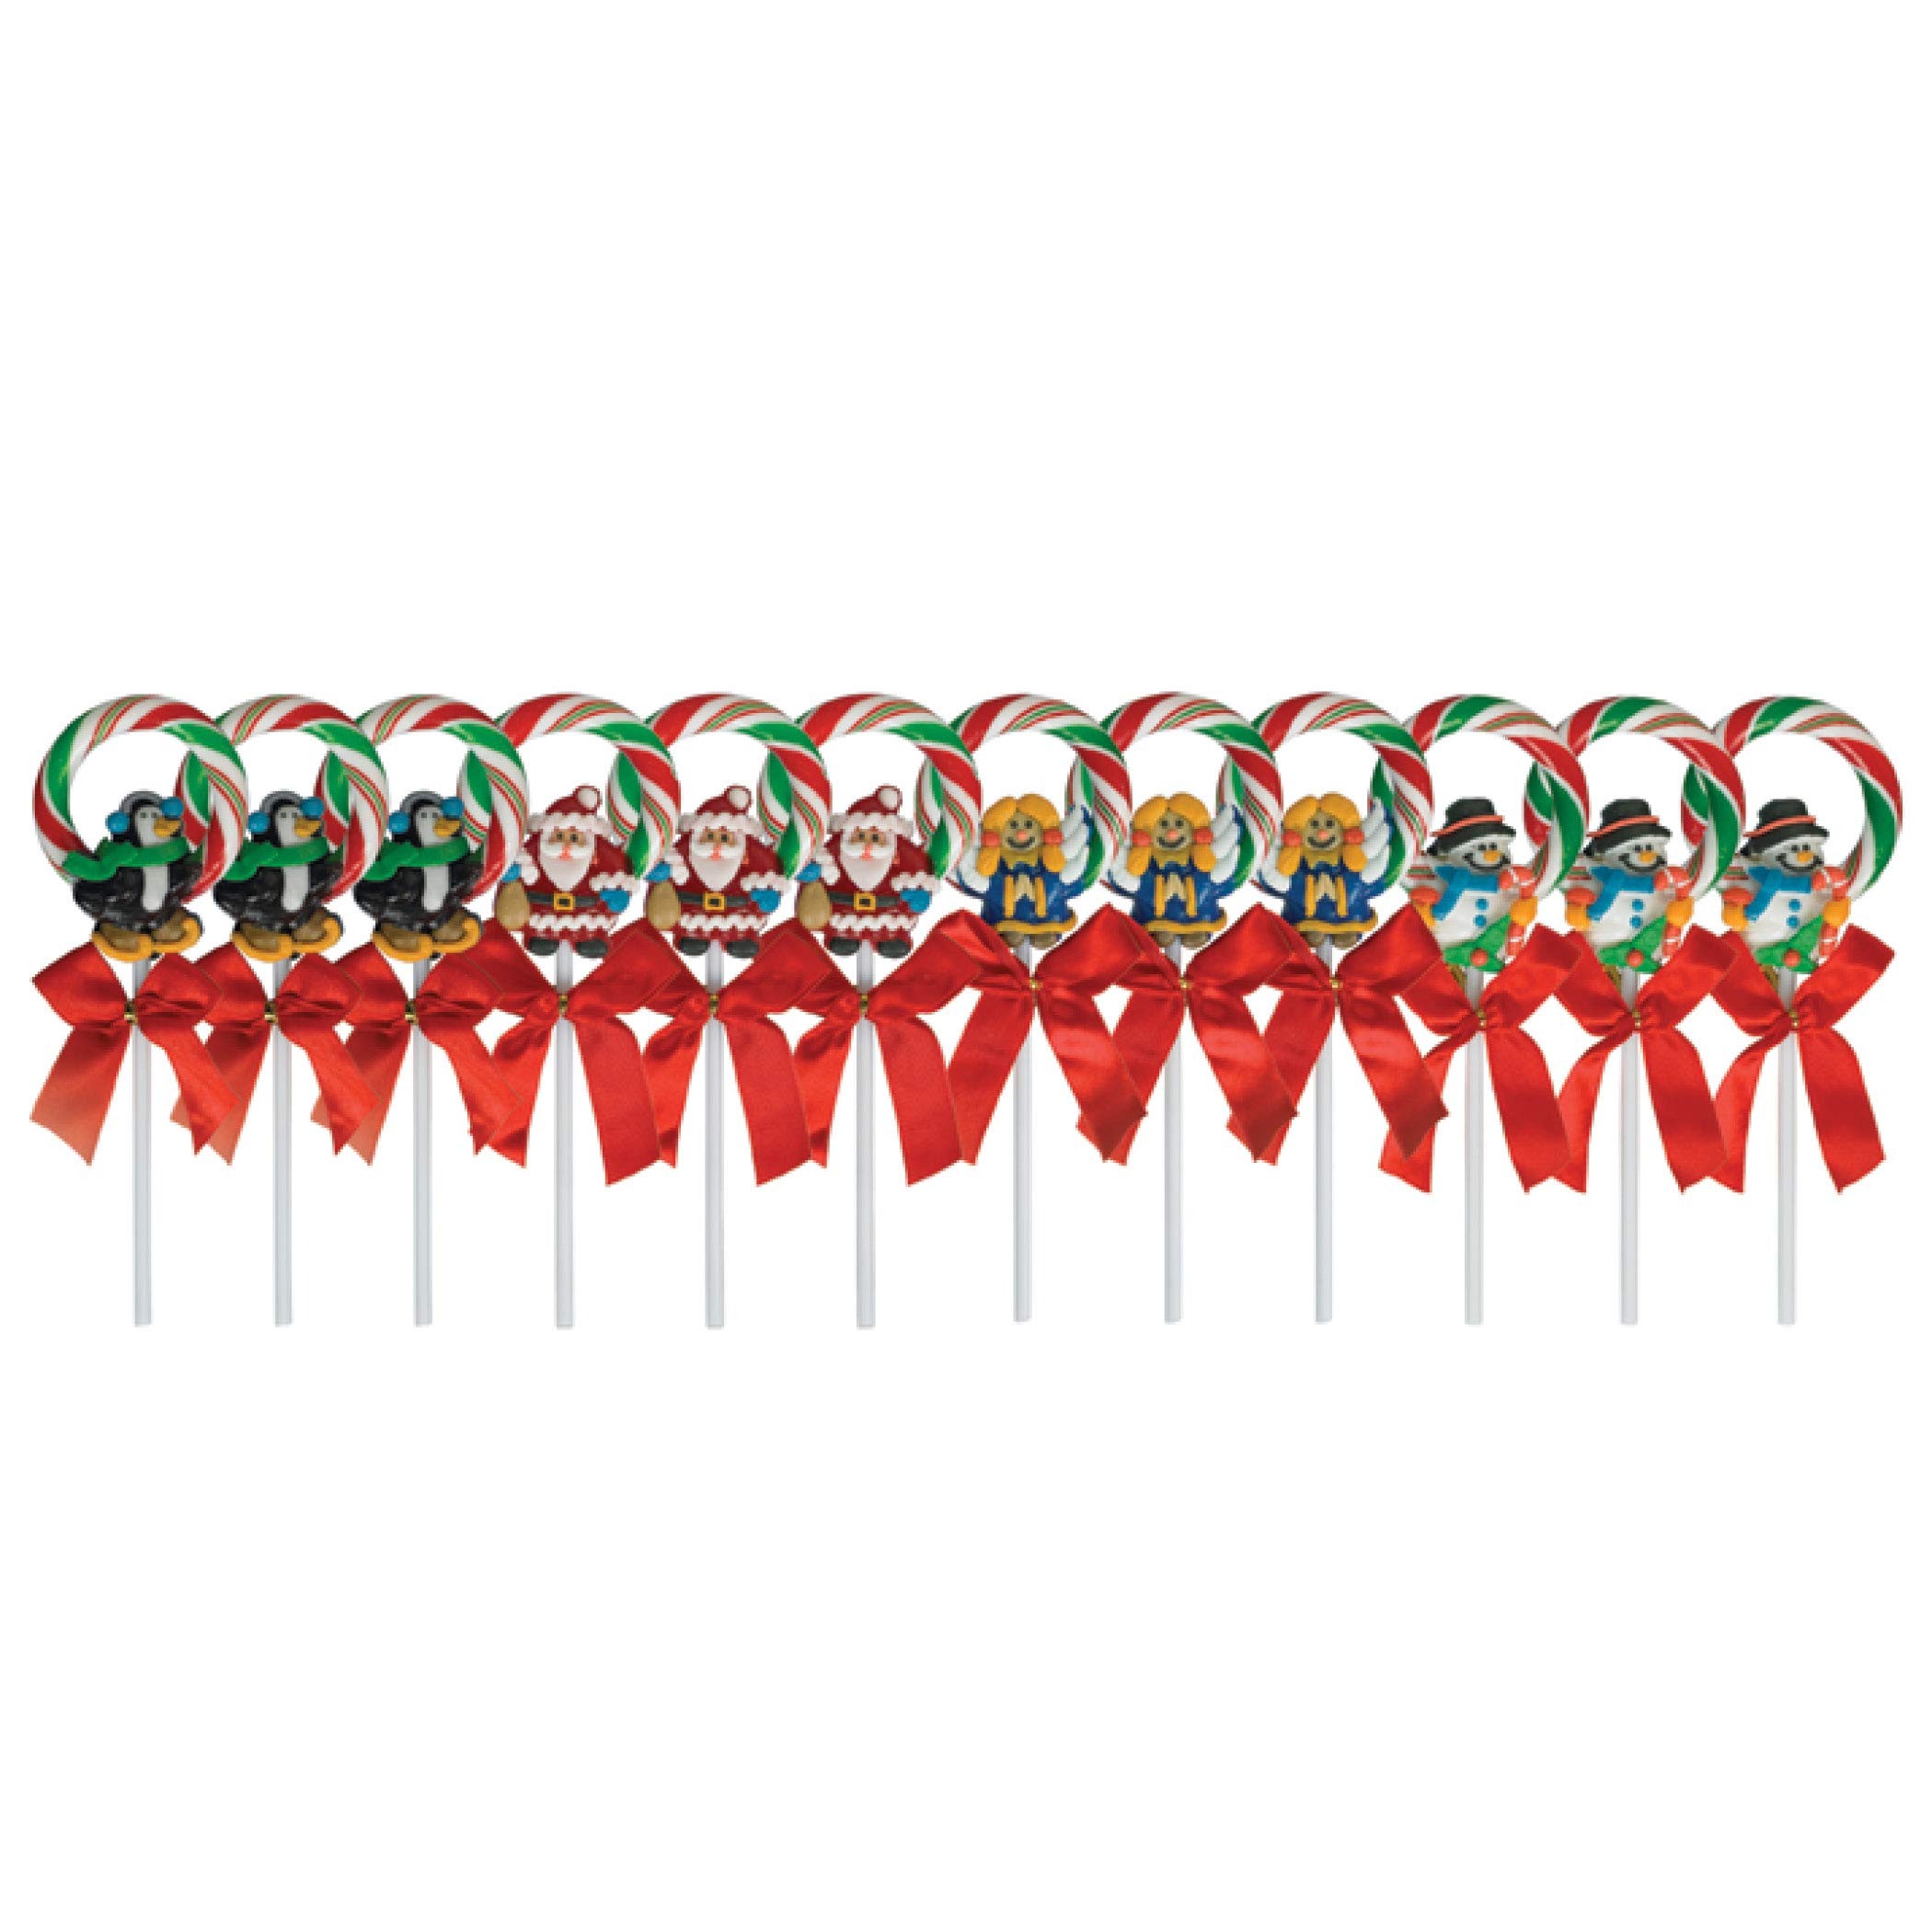
Item Name: Collections Etc Christmas Wreath Candy Lollipops - Set of 12
Bullet Point 1: Wreath Lollipops Set of 12: Sweeten the season with 12 delightful works of individually wrapped confectionary art
Bullet Point 2: These lollipops make wonderful decorations on gift wrapping, and will be treasured at family and office get-togethers
Bullet Point 3: They just may look too pretty to eat, but their wonderful sweet flavor is too delicious to miss
Bullet Point 4: Each measures 2 1/4 "Diameter (without stick)
Product Description: <br>Collections Etc Christmas Wreath Candy Lollipops - Set of 12<br><br><br>Description<br>Wreath Lollipops Set of 12: Sweeten the season with 12 delightful works of individually wrapped confectionary art. These lollipops make wonderful decorations on gift wrapping, and will be treasured at family and office get-togethers. They just may look too pretty to eat, but their wonderful sweet flavor is too delicious to miss. Each measures 2 1/4 "Diameter (without stick).<br><br><br>Material TypeFood<br>
Value: 1.0
Unit: Count

Price: 21.98